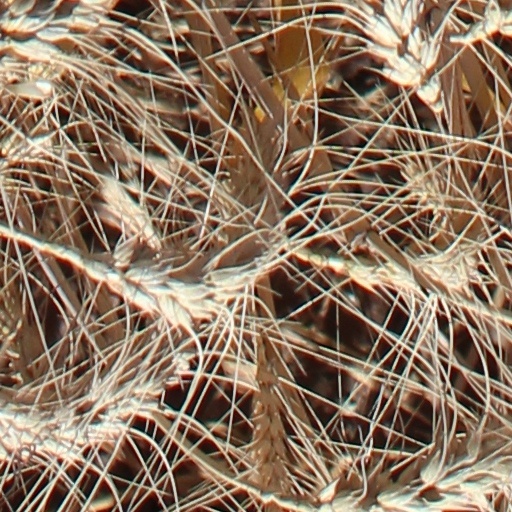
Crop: wheat